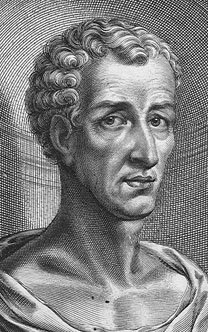
ลูเชียน

ลูเชียนแห่งซามอซาทา (; , ; ค.ศ. 125 – หลัง ค.ศ. 180) เป็นนักพูดชาวอัสซีเรียPaul of Samosata, Zenobia and Aurelian: The Church, Local Culture and Political Allegiance in Third-Century Syria Author(s): Fergus Millar Source: The Journal of Roman Studies, Vol. 61 (1971), pp. 1-17. และนักเขียนเรื่องเสียดสีซึ่งเขียนเป็นภาษากรีก มีชื่อเสียงจากความหลักแหลมในการเปรียบเปรยและเสียดสี
ลูเชียนนับเป็นหนึ่งในนักเขียนนวนิยายยุคแรกๆ ของอารยธรรมตะวันตก ในเรื่อง "A True Story" เขาเขียนบทบรรยายร้อยแก้วเป็นการสนทนาในจินตนาการจากเรื่องเล่าแฟนตาซีของโฮเมอร์ ใน "โอดิสซีย์" และเทพนิยายอื่นๆ ที่มีชื่อเสียงในยุคสมัยของเขา เขาเขียนเรื่องราว "ทันสมัย" เช่นการเดินทางไปดวงจันทร์และดาวศุกร์ ชีวิตจากต่างดาว และสงครามระหว่างดาว ตั้งแต่เมื่อพันปีก่อนยุคของจูลส์ เวิร์น และ เอช. จี. เวลส์ เสียอีก นิยายของเขานับได้ว่าเป็นนิยายวิทยาศาสตร์ยุคแรกๆ ของโลก แม้จะไม่ใช่เรื่องแรกที่สุดก็ตามGrewell, Greg: “Colonizing the Universe: Science Fictions Then, Now, and in the (Imagined) Future”, "Rocky Mountain Review of Language and Literature", Vol. 55, No. 2 (2001), pp. 25-47 (30f.)Fredericks, S.C.: “Lucian's True History as SF”, "Science Fiction Studies", Vol. 3, No. 1 (March 1976), pp. 49-60Swanson, Roy Arthur: “The True, the False, and the Truly False: Lucian's Philosophical Science Fiction”, "Science Fiction Studies", Vol. 3, No. 3 (Nov. 1976), pp. 227-239Georgiadou, Aristoula & Larmour, David H.J.: “Lucian's Science Fiction Novel True Histories. Interpretation and Commentary“, "Mnemosyne Supplement" 179, Leiden 1998, ISBN 90-04-10667-7, IntroductionGunn, James E.: “The New Encyclopedia of Science Fiction”, Publisher: Viking 1988, ISBN 978-0-670-81041-3, p.249
== อ้างอิง ==
== แหล่งข้อมูลอื่น ==
* A.M. Harmon, Introduction to Lucian of Samosata
*
* Loeb Classical Library, vol. 3/8 of Lucian's works , with facing Greek text
* "Alexander the False Prophet" - the successful travelling prophet of Asclepius and his oracular Serpent (symbolism)|serpent god
* Works of Lucian of Samostata at sacred-texts.com
* The Syrian Goddess, at sacred-texts.com
* Macrobii, at attalus.org
* Contents – Harvard University Press
หมวดหมู่:นักเขียนชาวกรีก